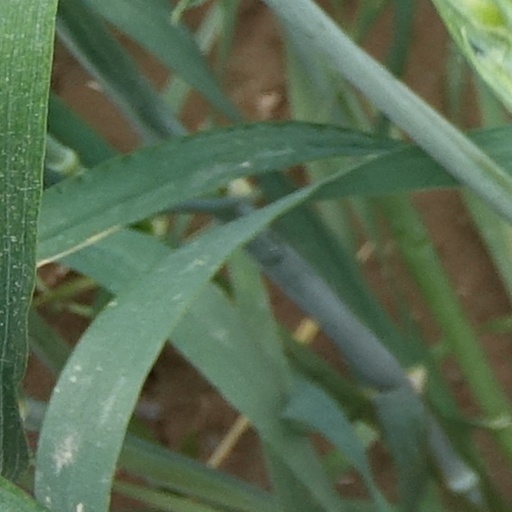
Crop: wheat